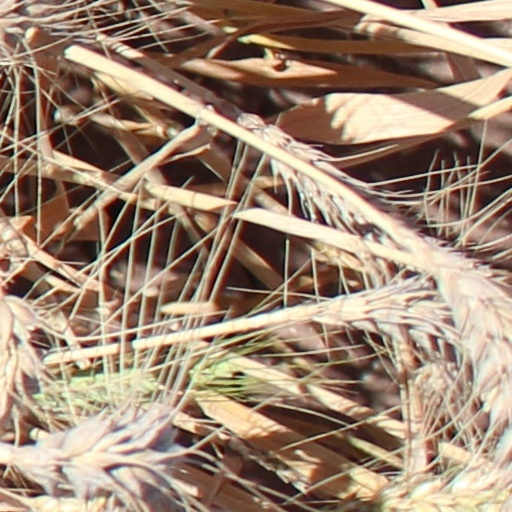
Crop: wheat